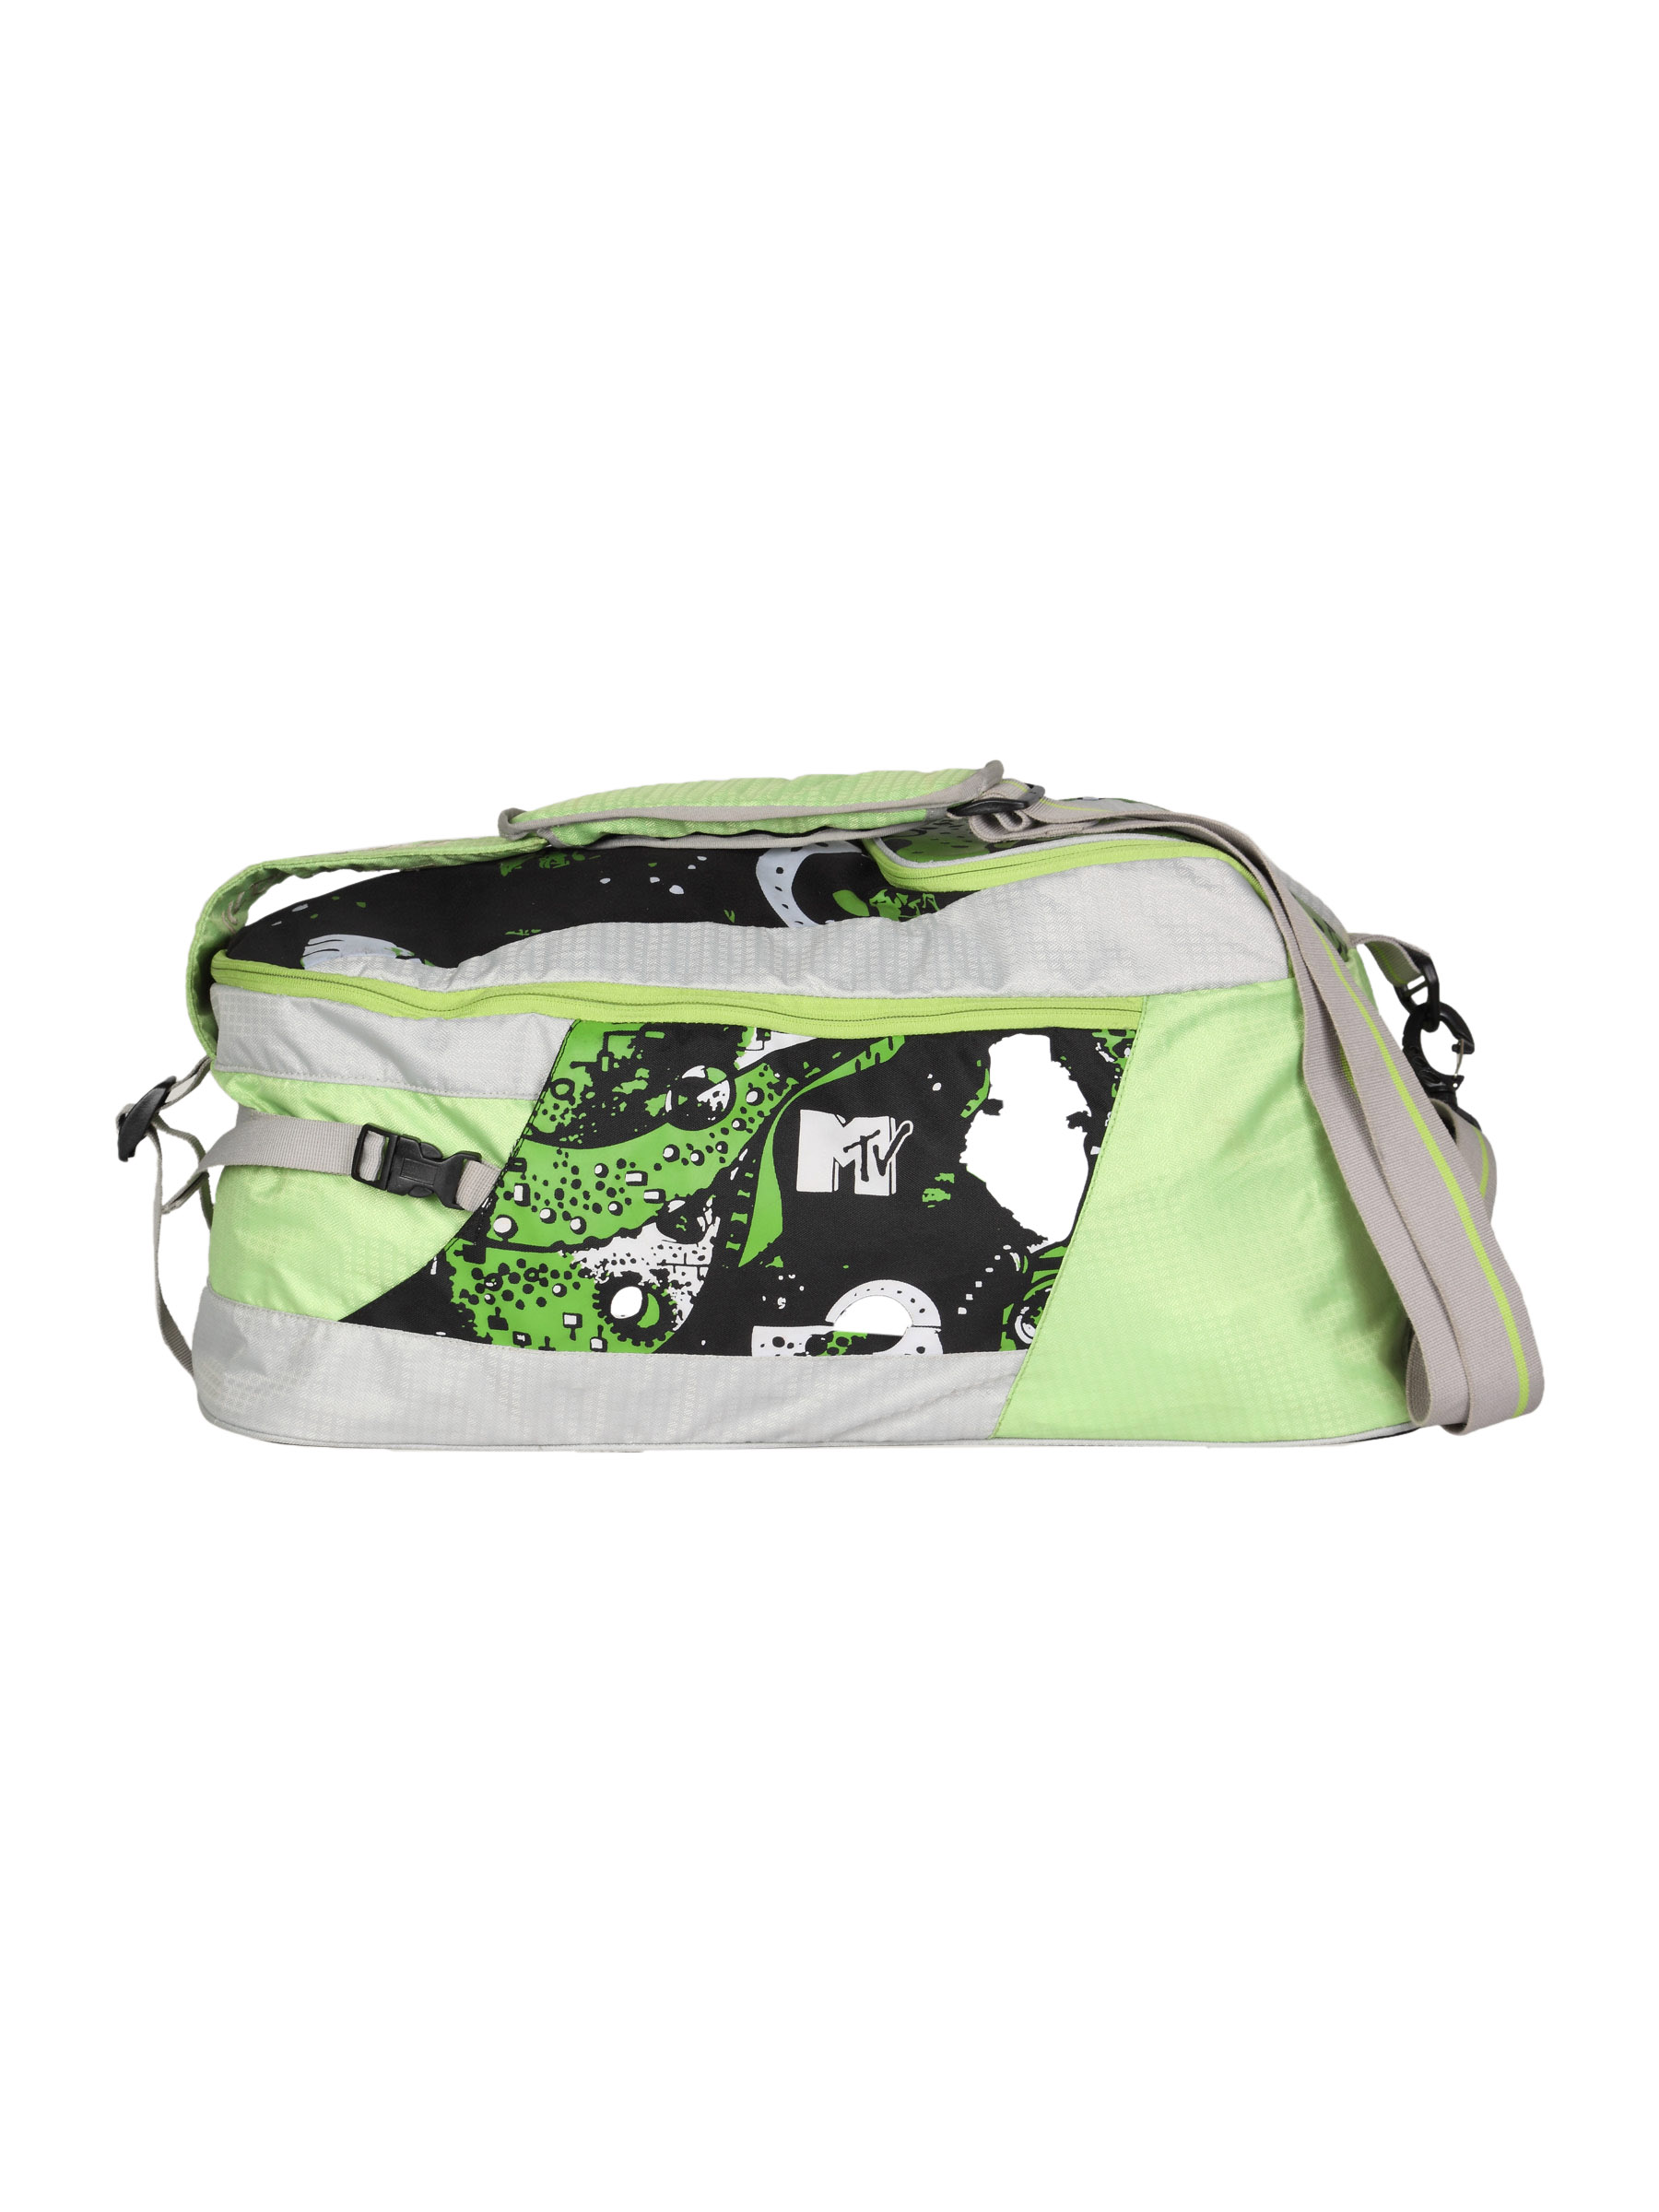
Wildcraft Unisex Green Printed Duffel Bag
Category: Accessories / Bags / Duffel Bag
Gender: Unisex
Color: Green
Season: Winter 2015
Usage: Casual